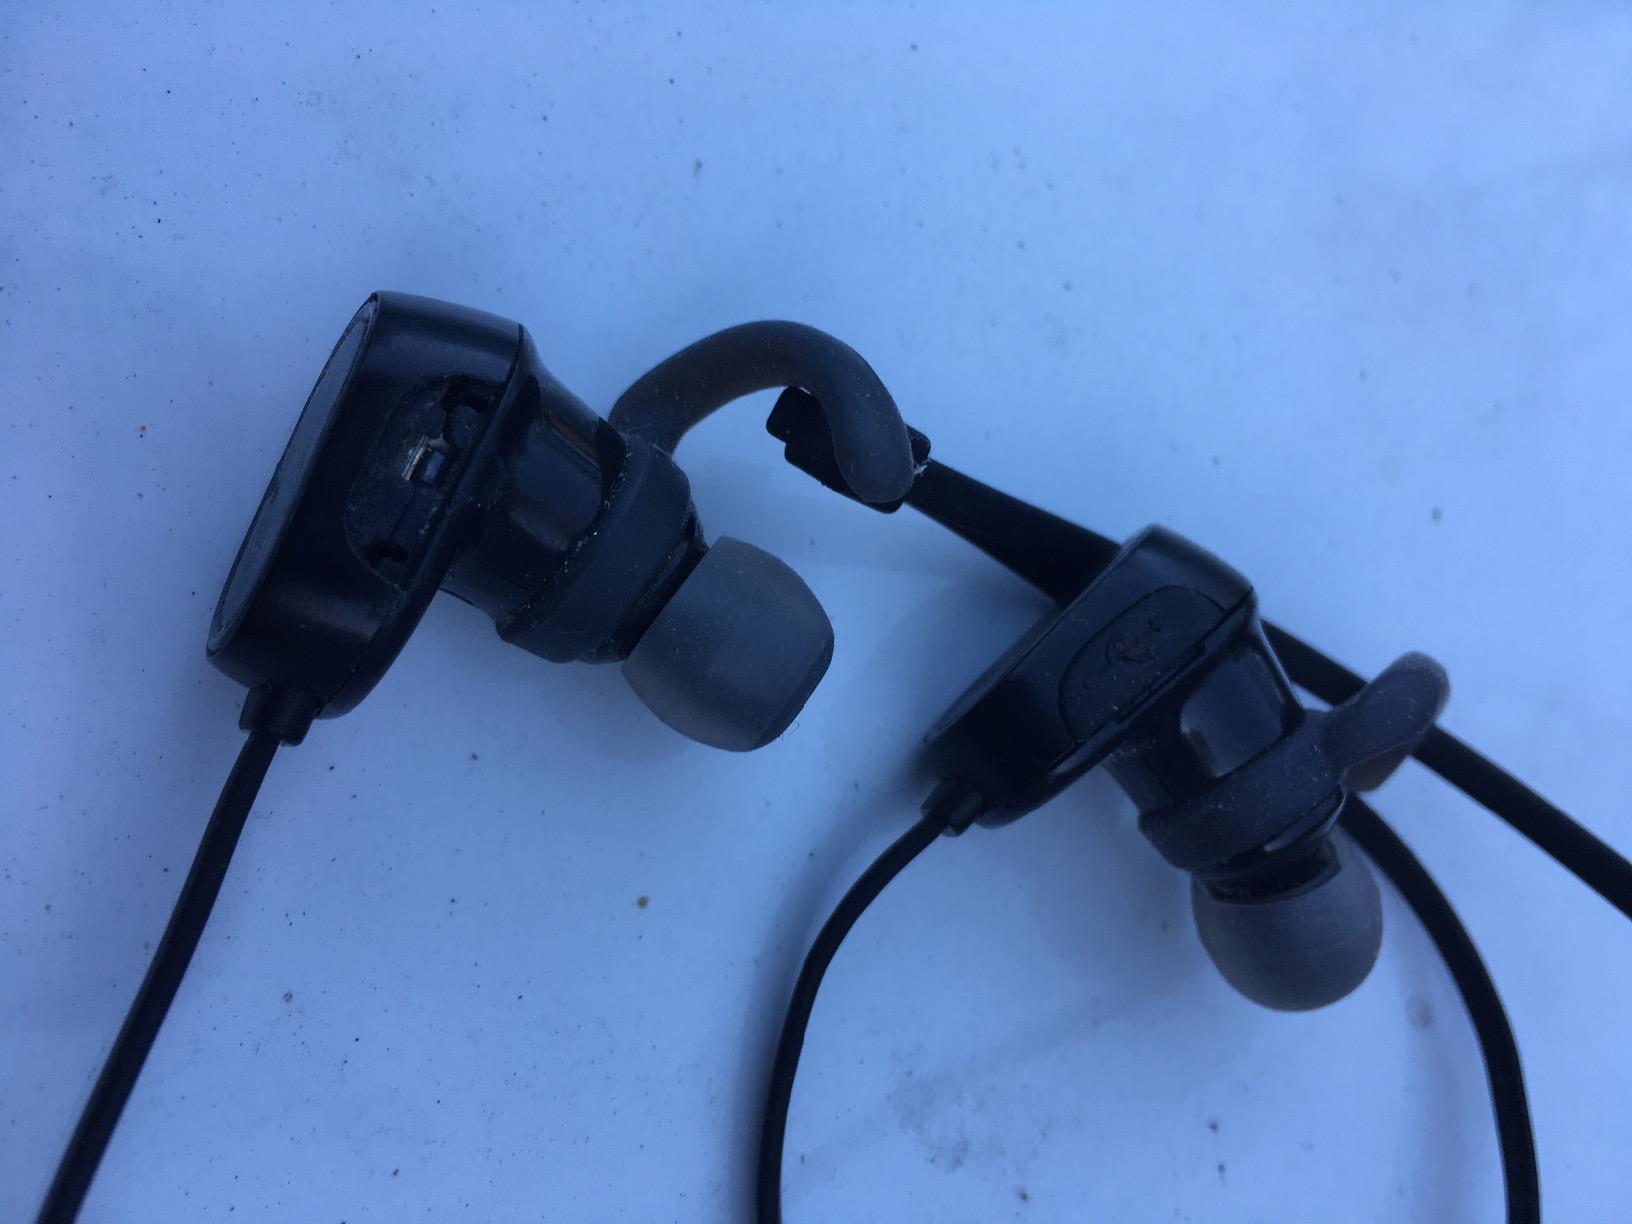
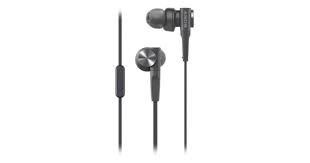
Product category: headphones
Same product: no